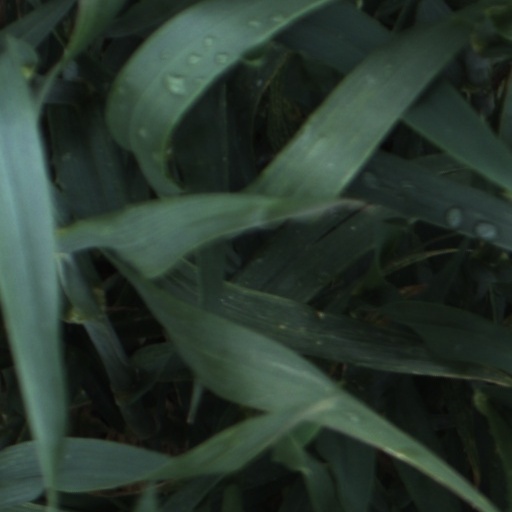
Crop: wheat